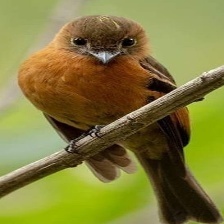
Species: CINNAMON FLYCATCHER
Scientific name: PYRRHOMYIAS CINNAMOMEUS